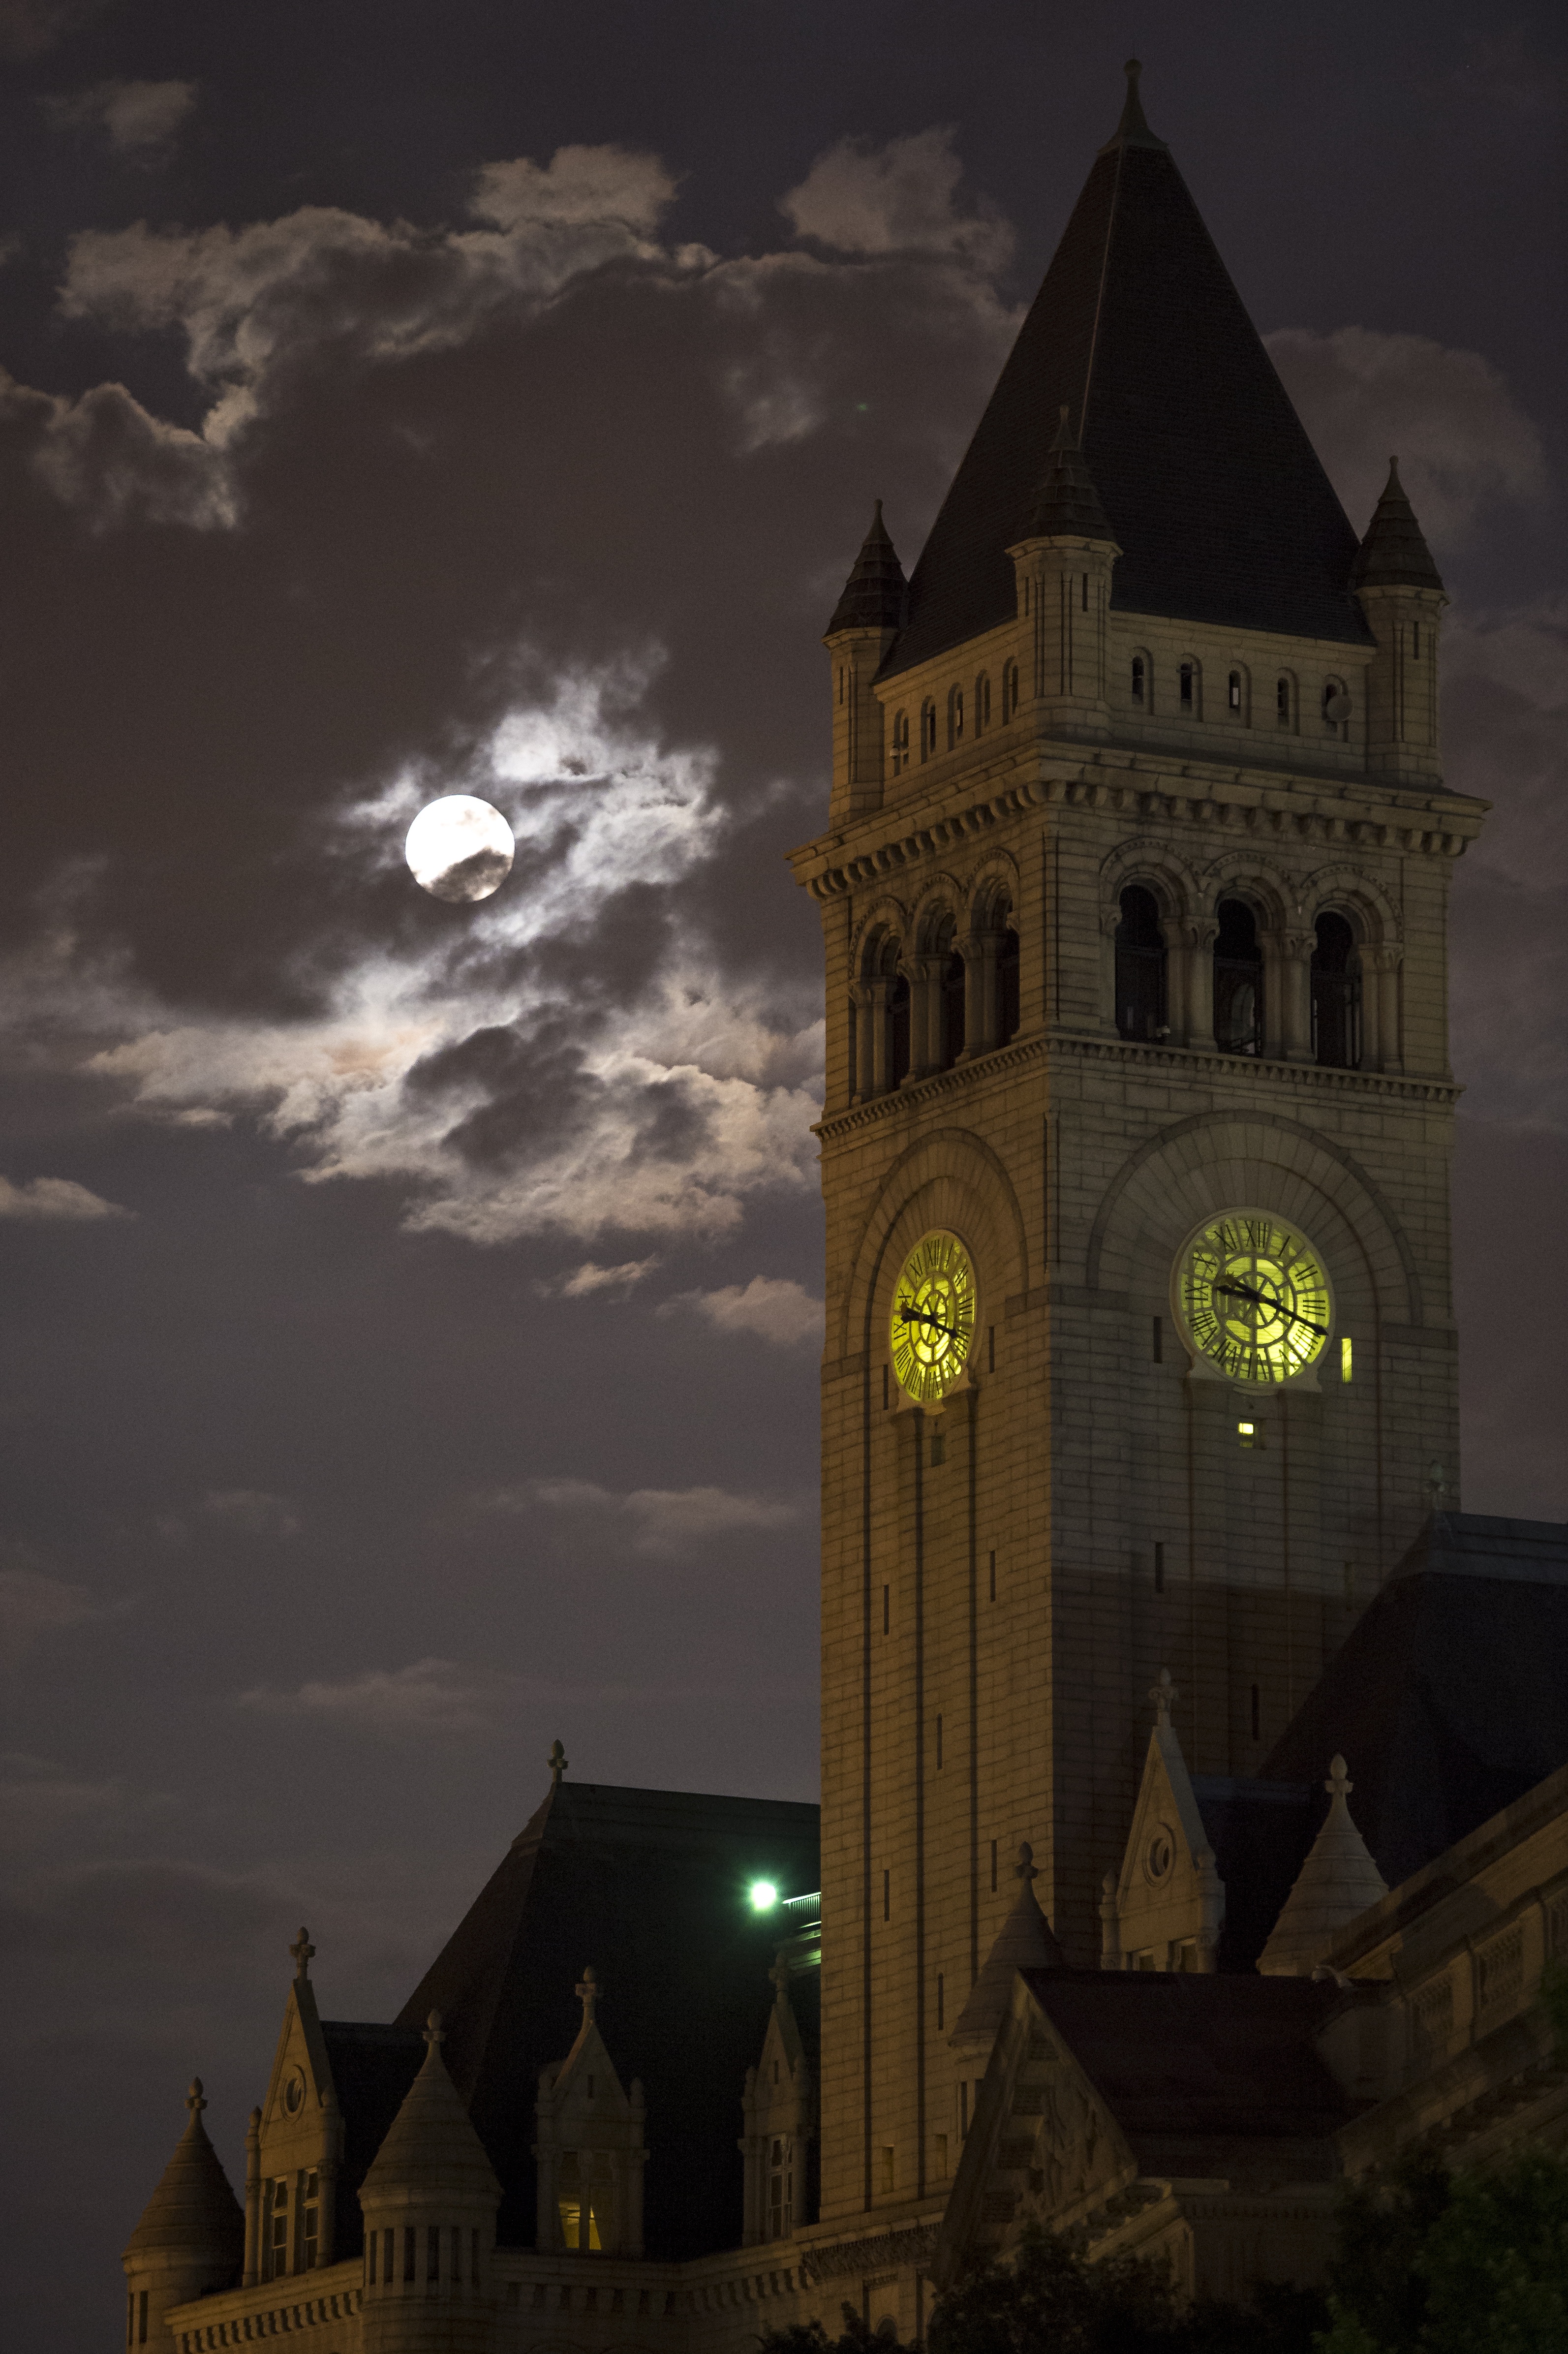
light, glowing, sky, night, clock, cityscape, dusk, evening, tower, usa, america, landmark, darkness, church, cathedral, historic, place of worship, clock tower, dc, clouds, full, spire, steeple, bright, supermoon, perigee, screenshot, post office, district of columbia